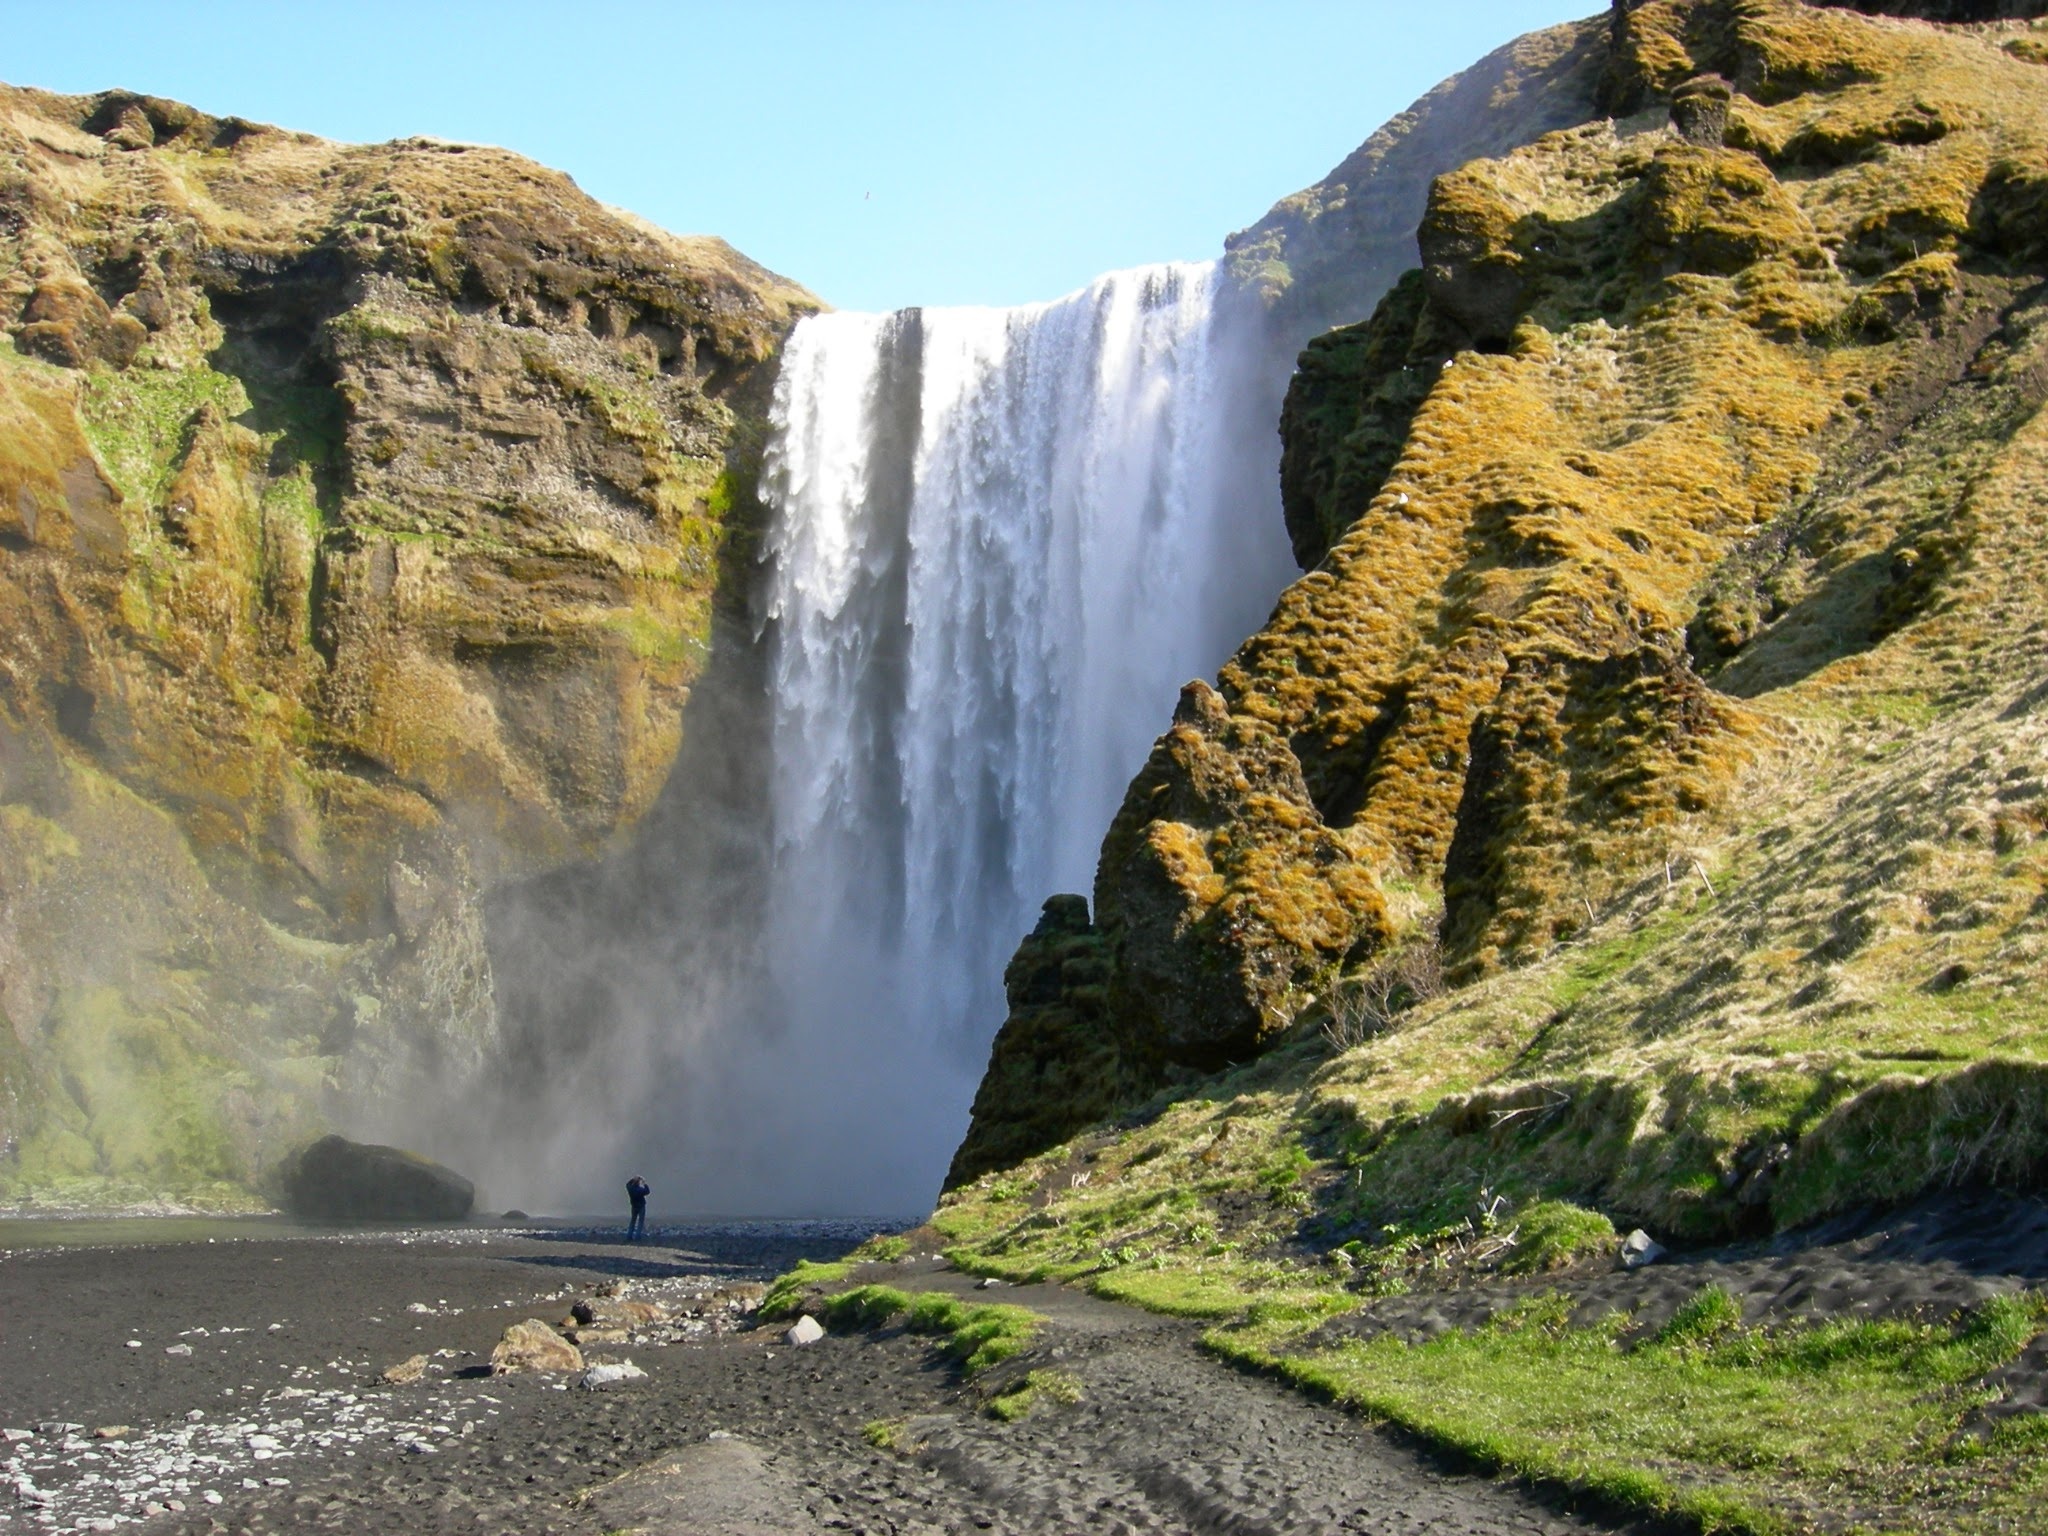
landscape, coast, water, waterfall, mountain, river, valley, mountain range, cliff, fjord, reservoir, terrain, national park, body of water, geology, ravine, plateau, water feature, wadi, geological phenomenon